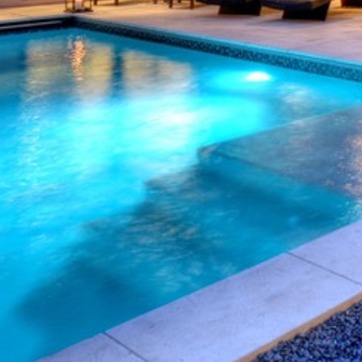
Material: water